Michael Kiske

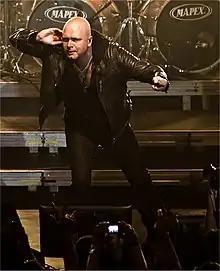
Michael Kiske live with Avantasia in 2013

In 2000, Tobias Sammet (vocalist of the band Edguy) asked Kiske to participate in the rock opera project Avantasia. Kiske agreed to sing on the project, in the role of Lugaid Vandroiy, but only under the nickname of "Ernie". The nickname was printed on the back of the first Avantasia release, "The Metal Opera", but not on the sequel, "The Metal Opera Part II", where he was featured under his real name. As Kiske recalls "In the '90s, I didn't even think that I would ever go on stage again or anything like that. I was frustrated and disappointed, and didn't want to have anything to do with it...it started with Toby [Tobias Sammet] talking me into laying vocals down on some of his songs that sounded very Helloween-like. In the beginning I was even saying; 'no, I don't want to do stuff like that anymore'; I was very anti-everything in that direction! But he's the kind of guy that doesn't give up that easily, so he was calling me up and he was really talking me into doing it, and I did it just for him because I liked him. That's why I'm called Ernie on that record ["The Metal Opera", 2001]; that was my way of dealing with everybody." He had a main role in the concept of the Metal Opera albums and performed on the songs "Reach Out for the Light", "Breaking Away", "Farewell", "Avantasia", "The Tower", "The Seven Angels" and "No Return".